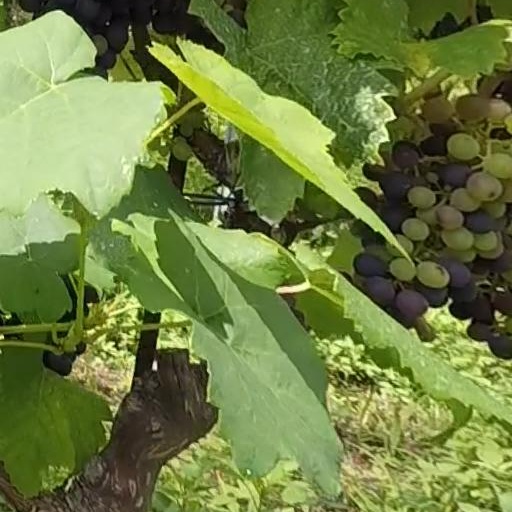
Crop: grape